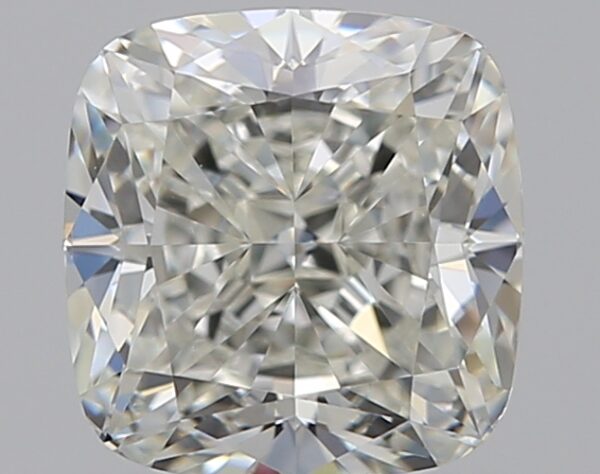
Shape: cushion
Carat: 1.02
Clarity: VS1
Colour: J
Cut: EX
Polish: EX
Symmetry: EX
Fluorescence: N
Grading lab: GIA
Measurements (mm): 5.59 x 5.43 x 3.78